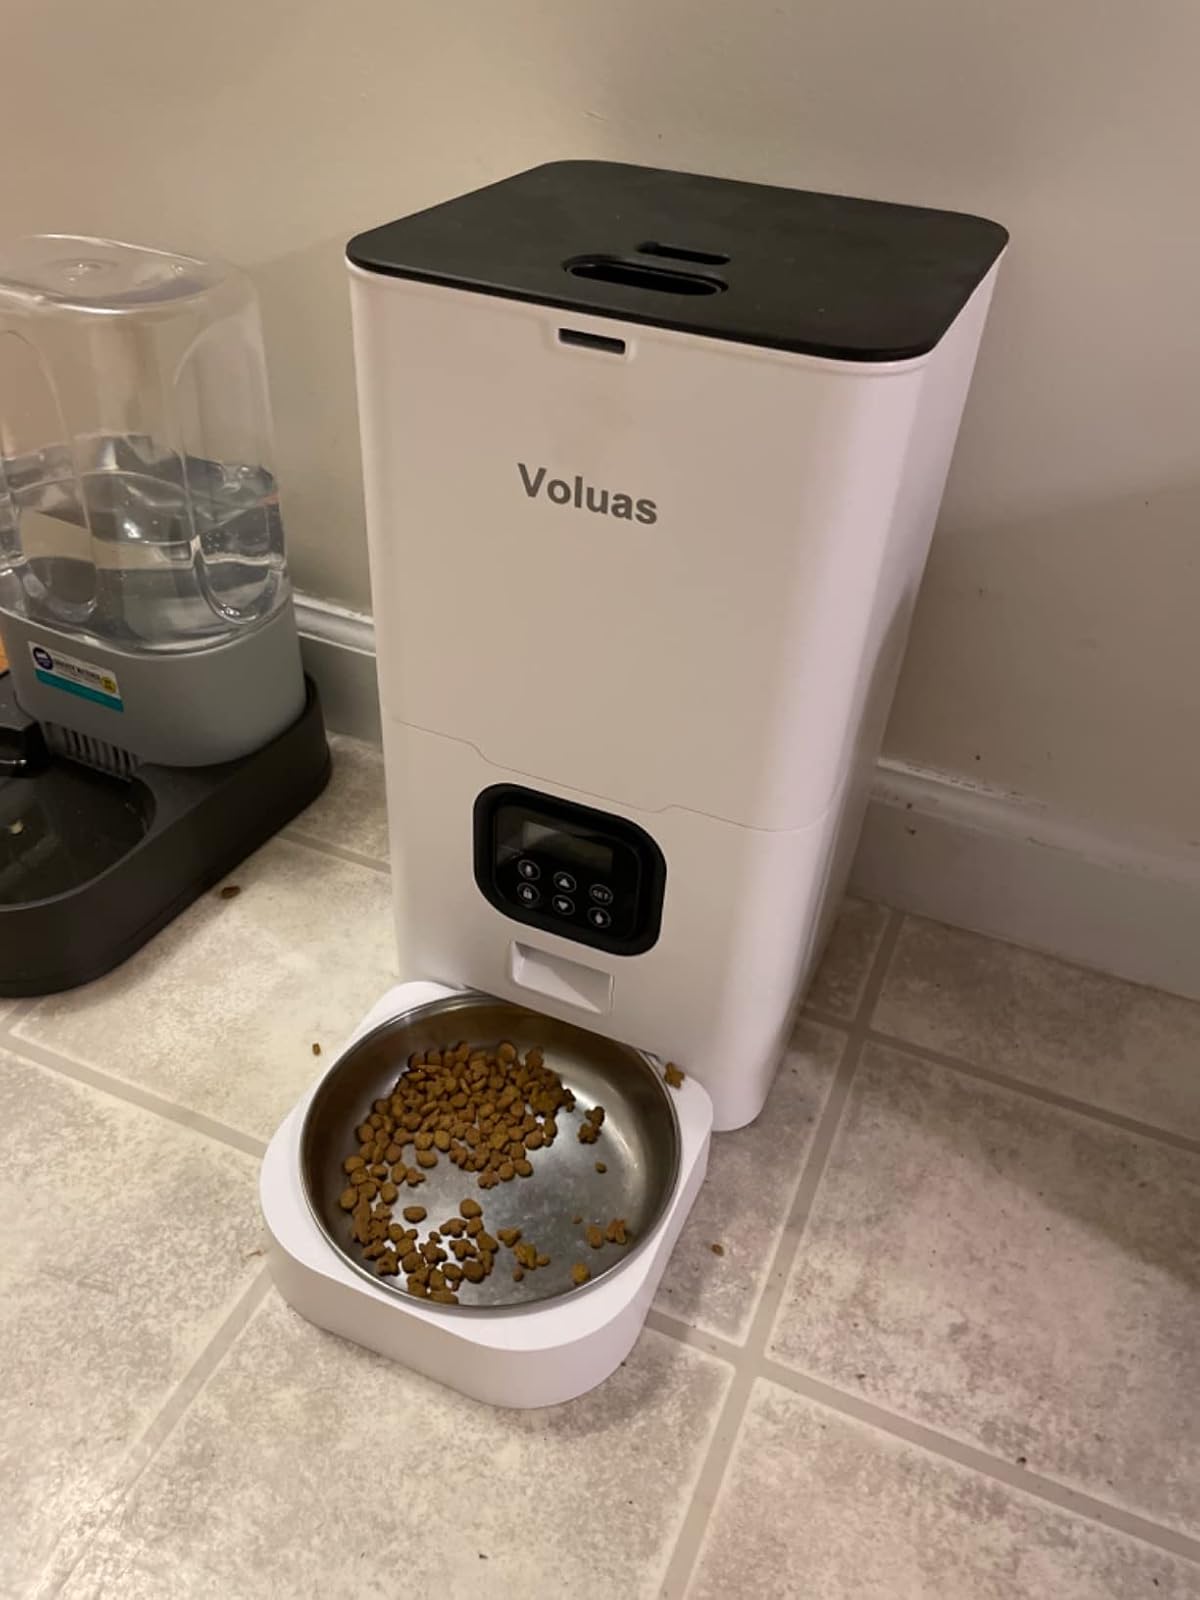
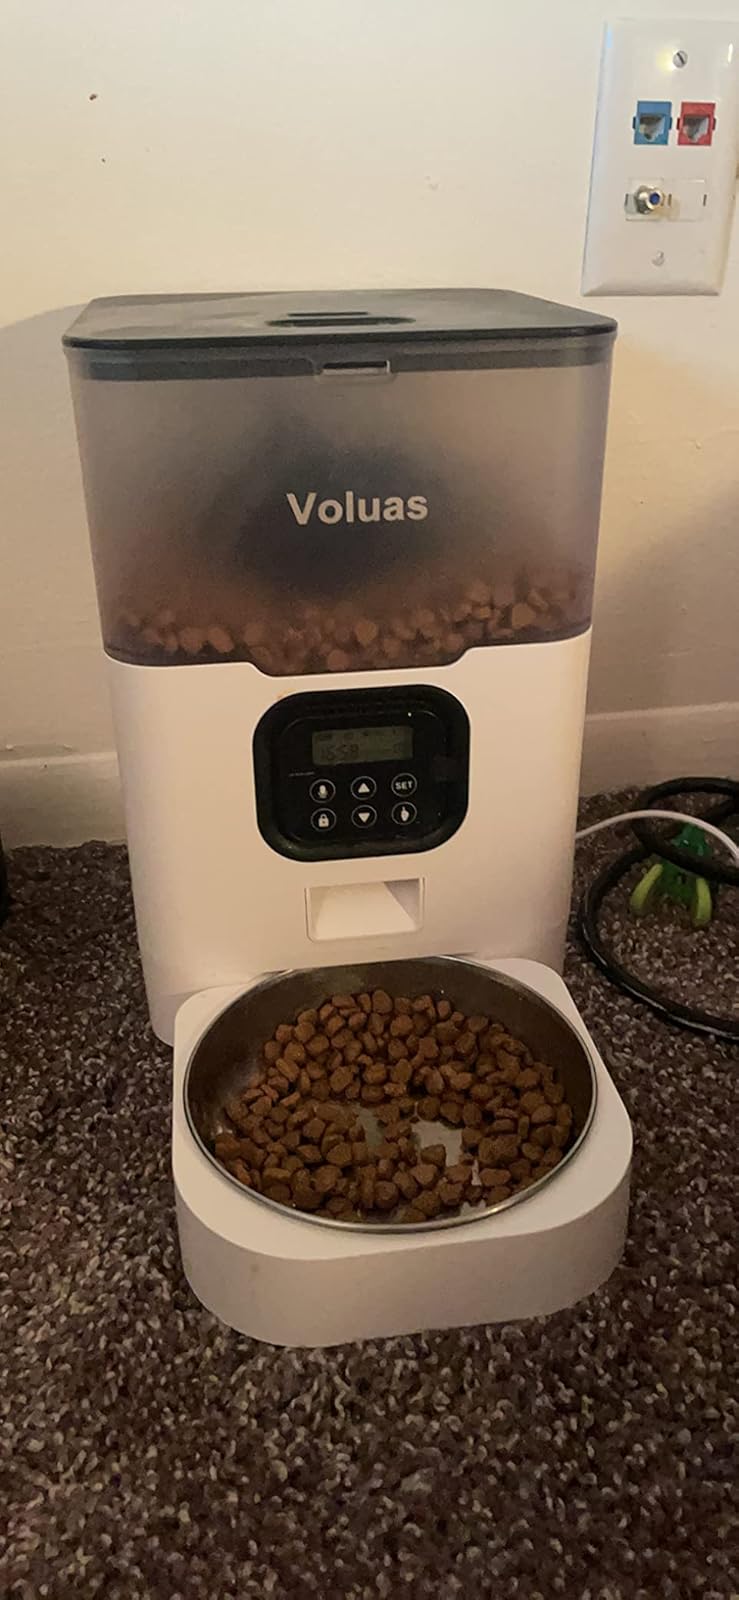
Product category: items_feeder
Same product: no